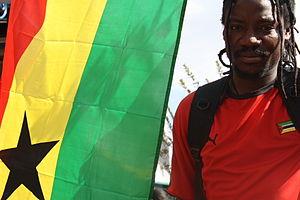
L'équipe du Ghana de football est la sélection de joueurs ghanéens représentant le pays lors des compétitions internationales de football masculin, sous l'égide de la Fédération ghanéennee de football.